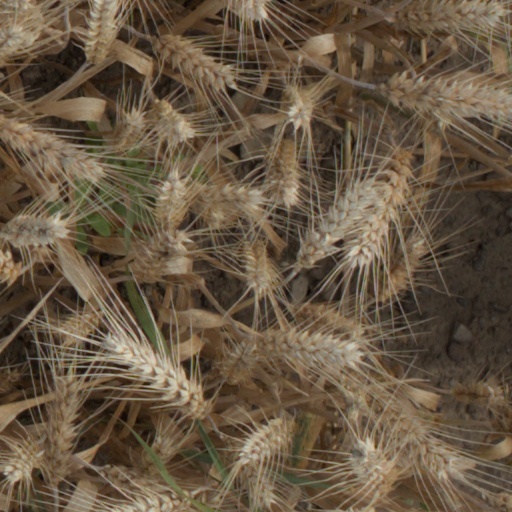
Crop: wheat